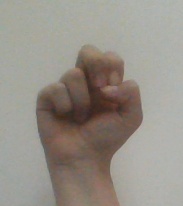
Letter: gaaf